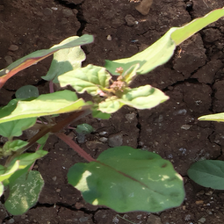
Weed species: Punarnava _(Boerhaavia diffusa)